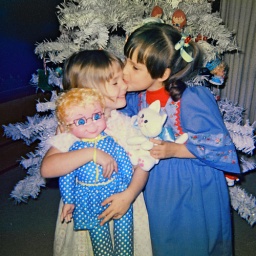
At grandparents house by the plastic tree.